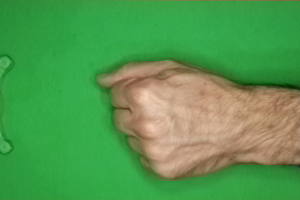
Label: rock